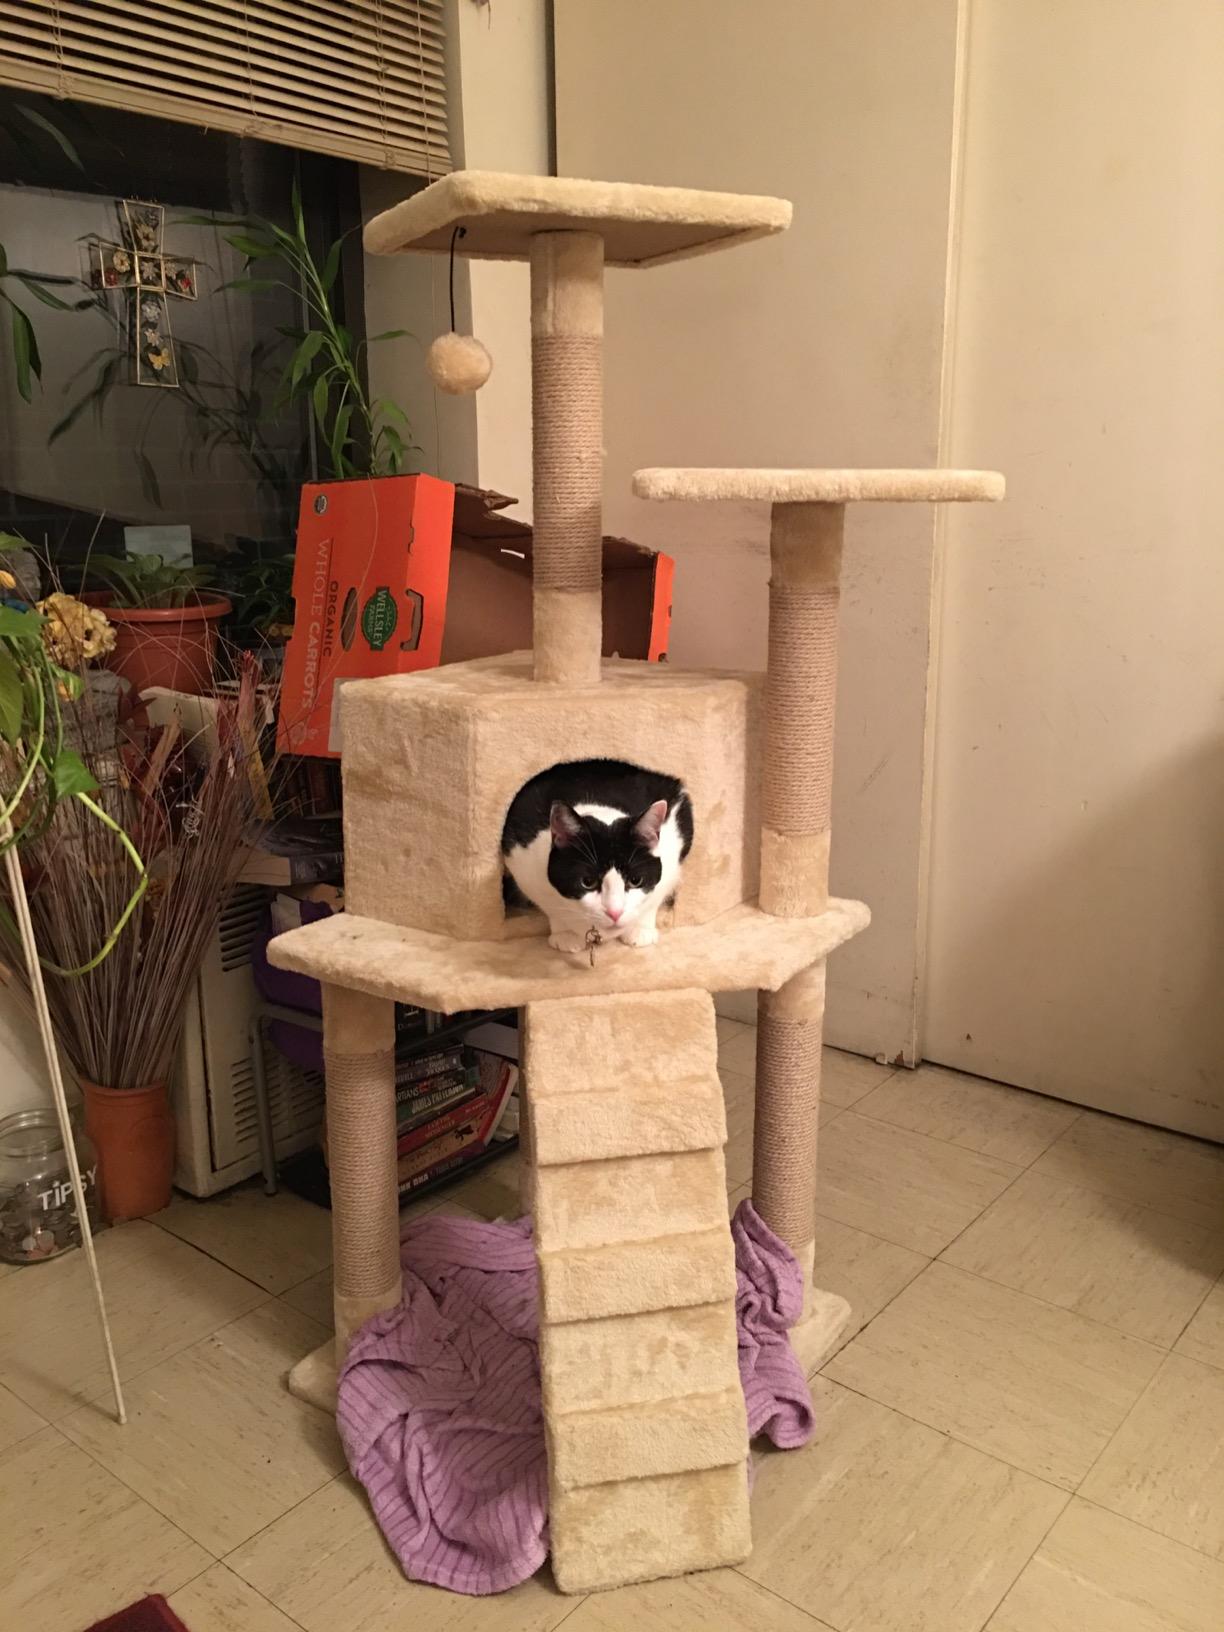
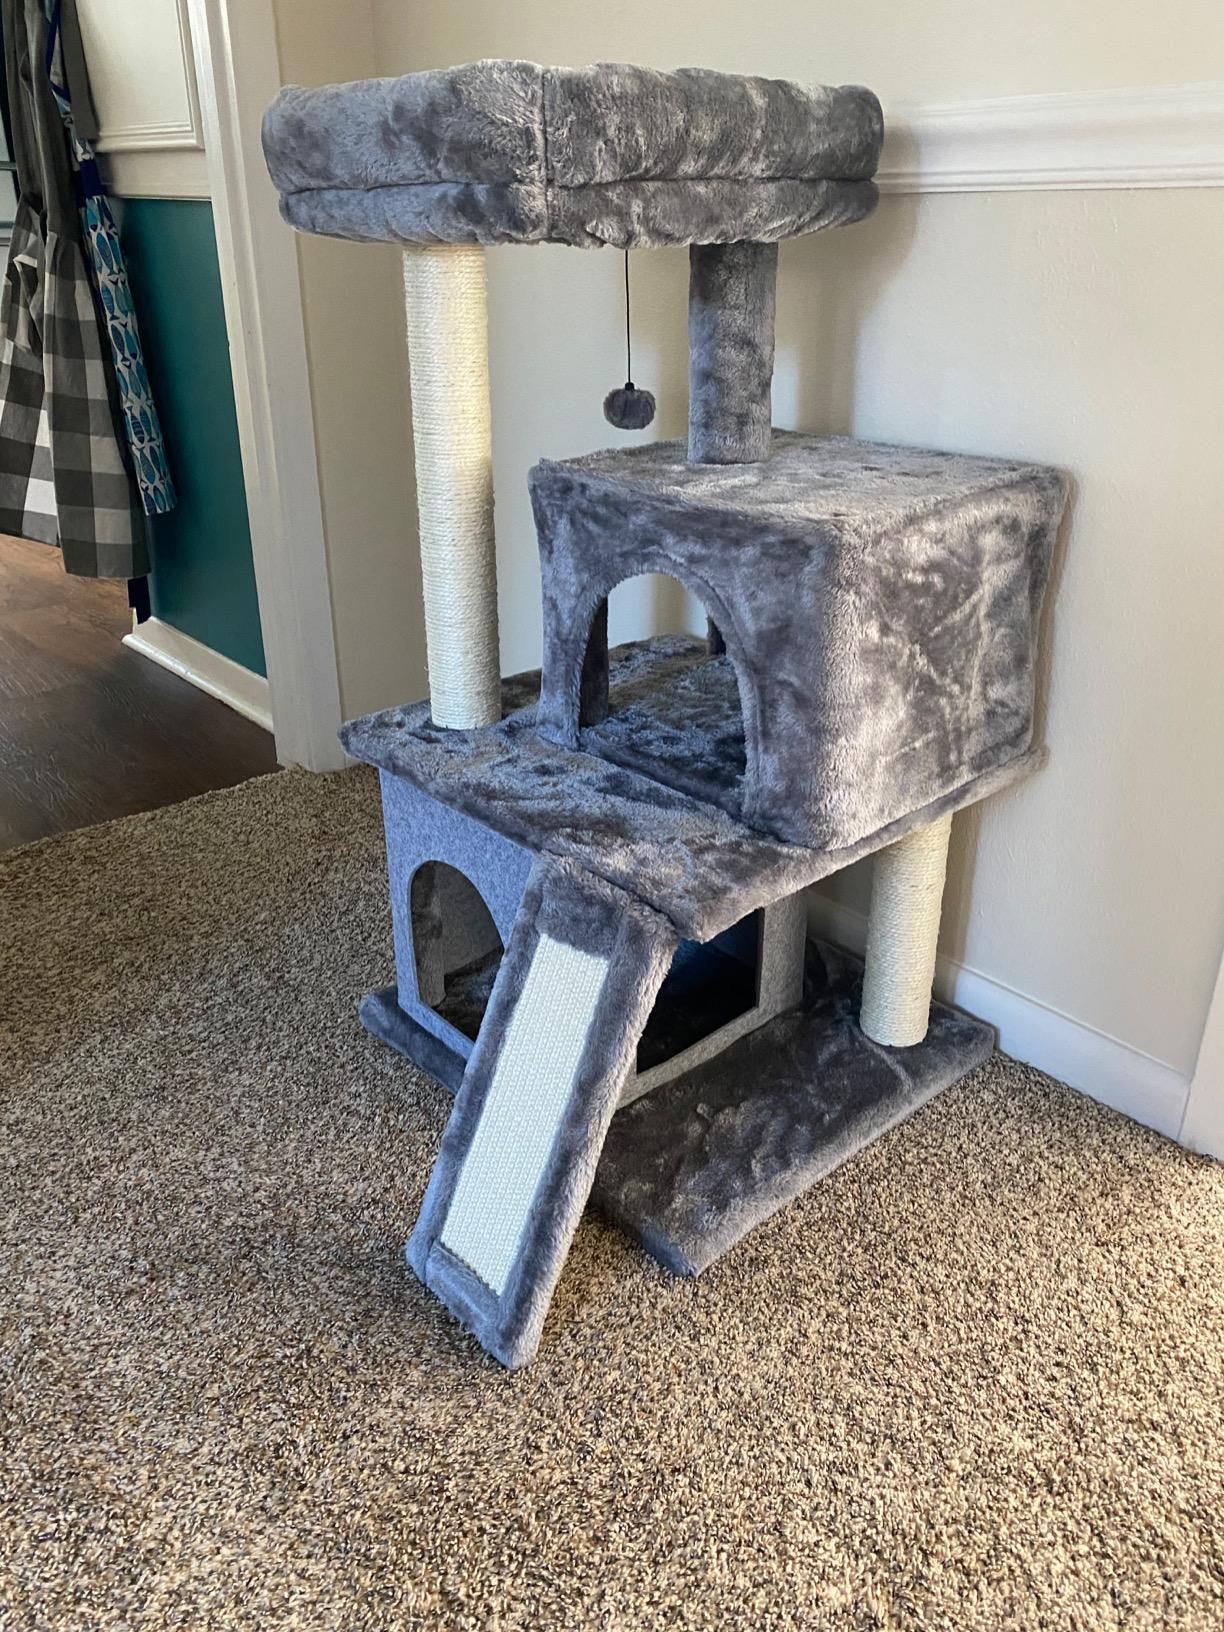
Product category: items_cat tree
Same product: no